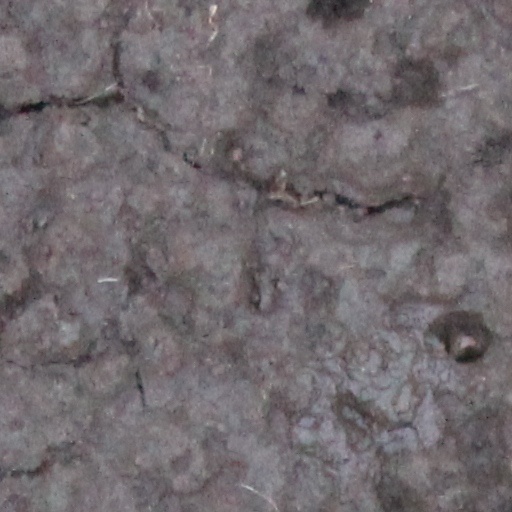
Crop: wheat